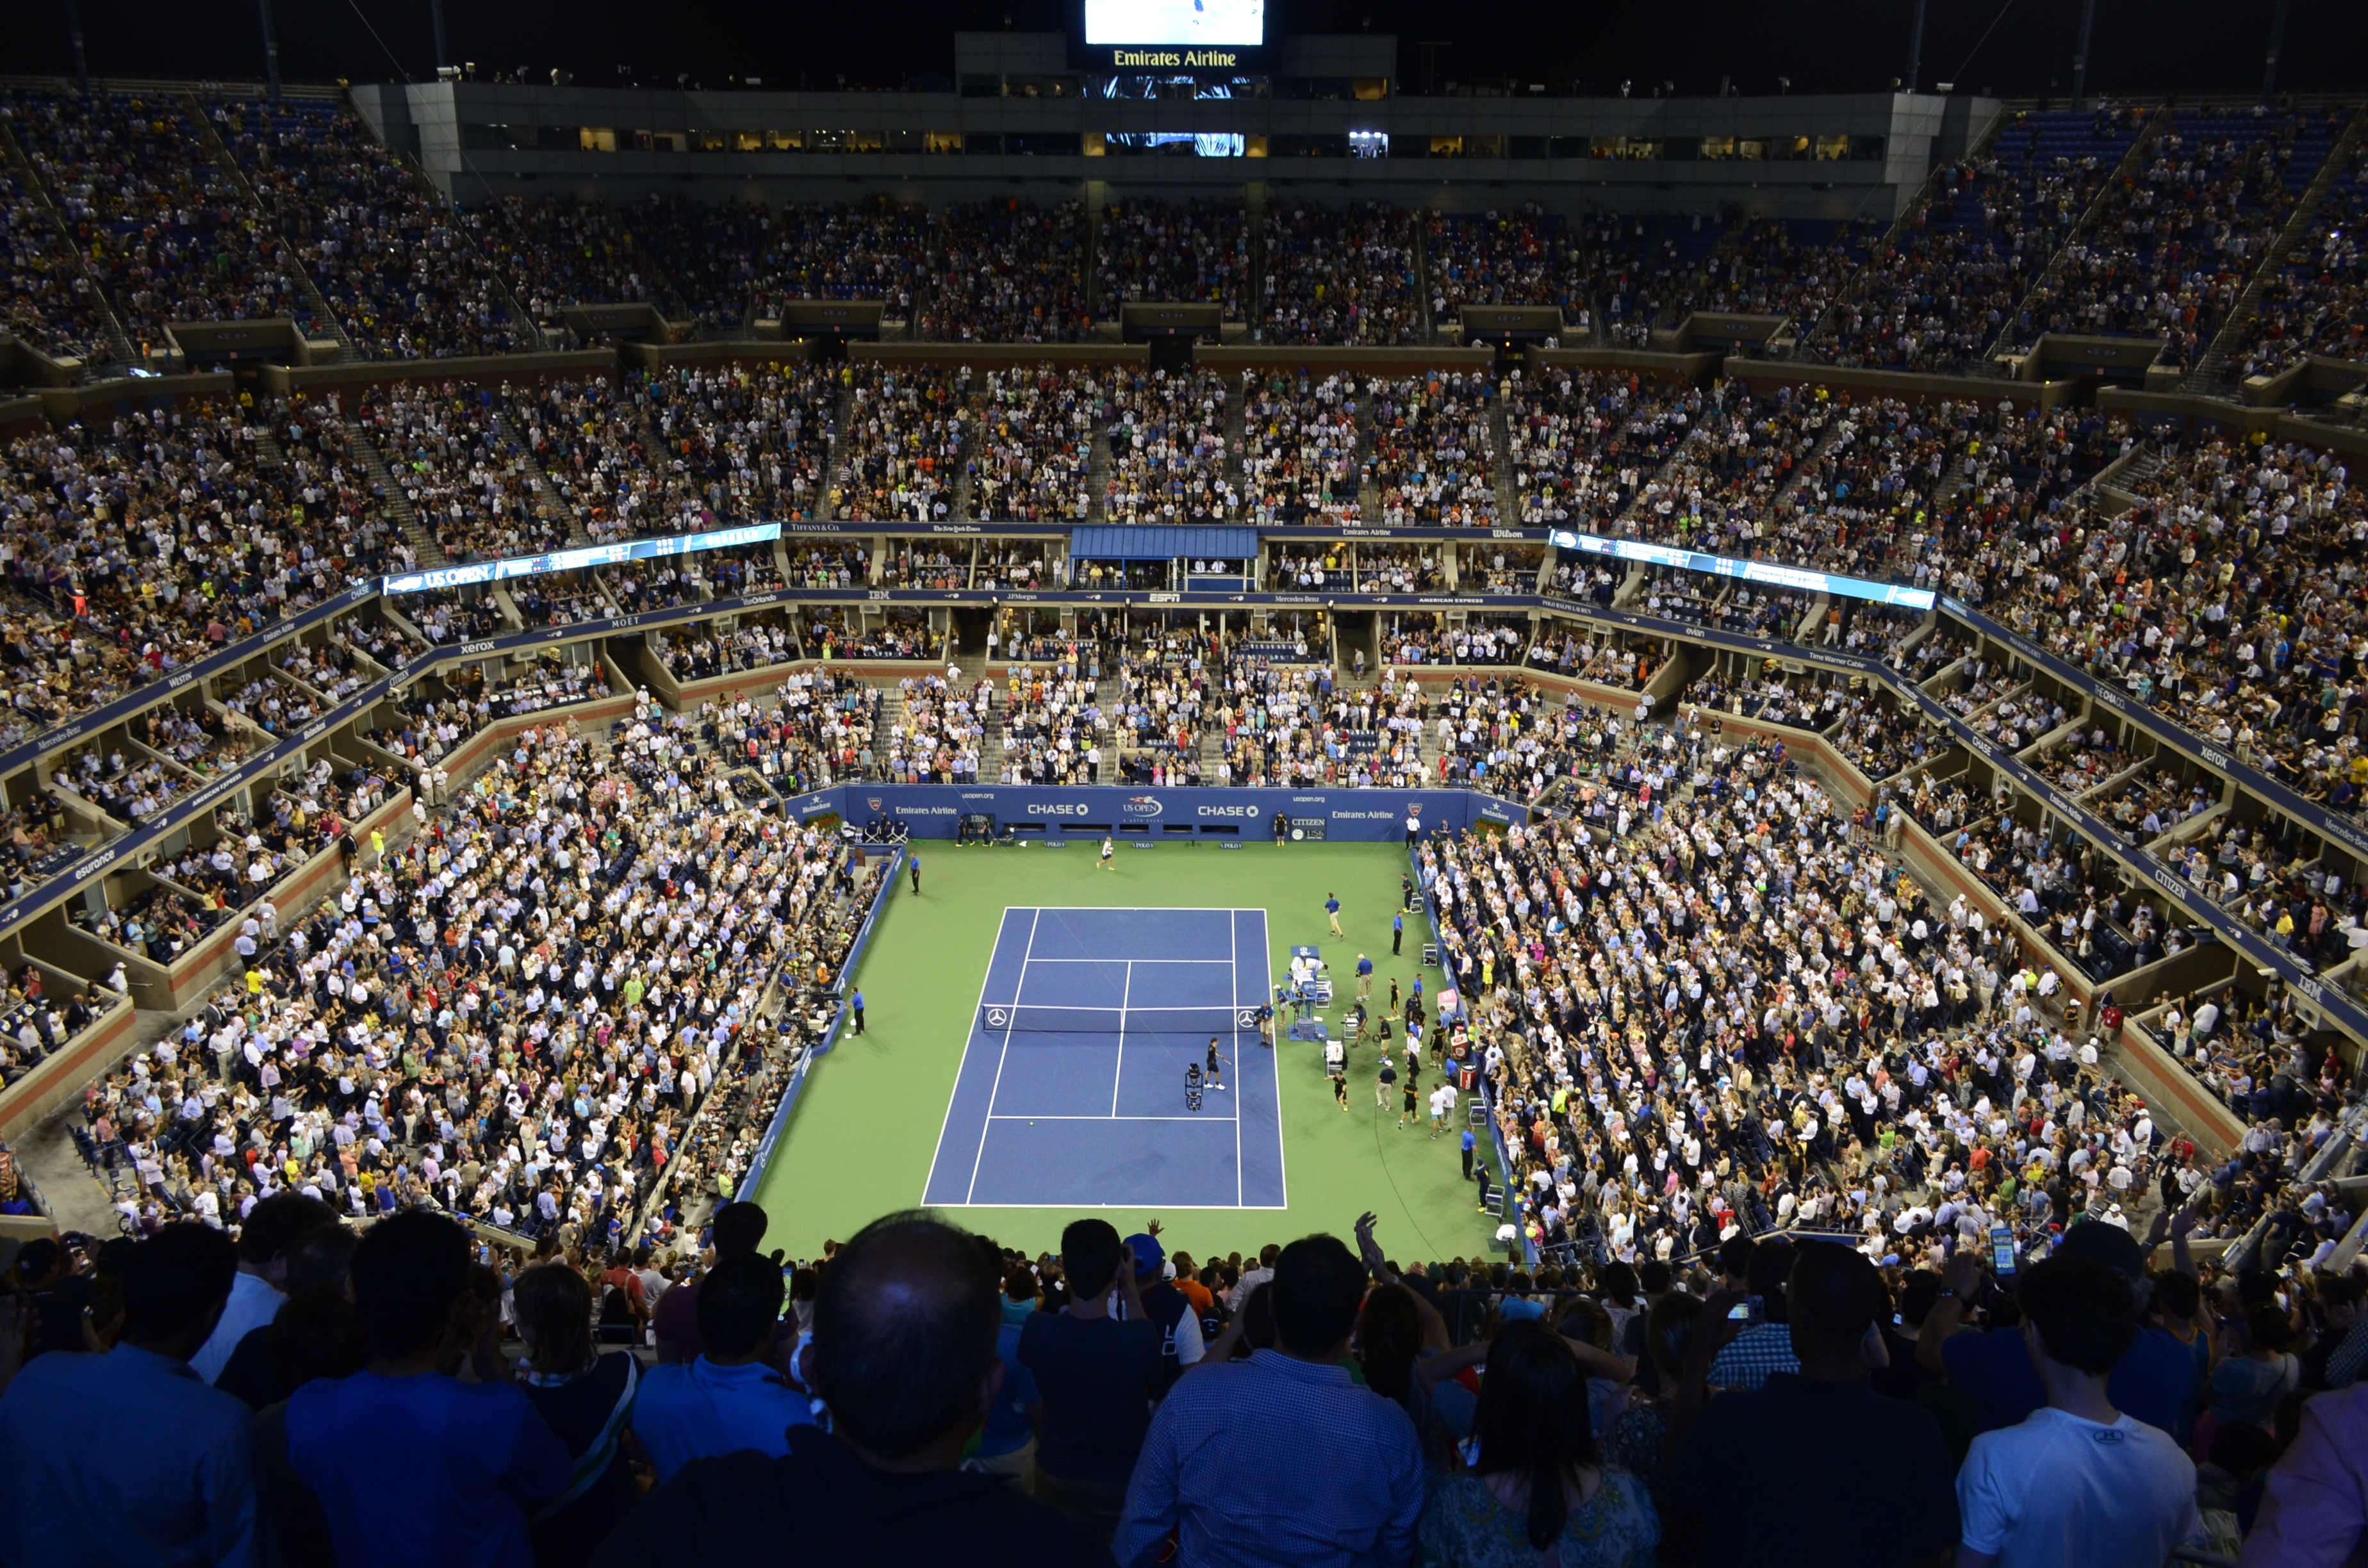
structure, people, night, game, new york, crowd, audience, stadium, tennis court, competition, arena, tennis, court, observer, sport venue, soccer specific stadium, music venue, basketball moves, us open, flushing meadows, usopen